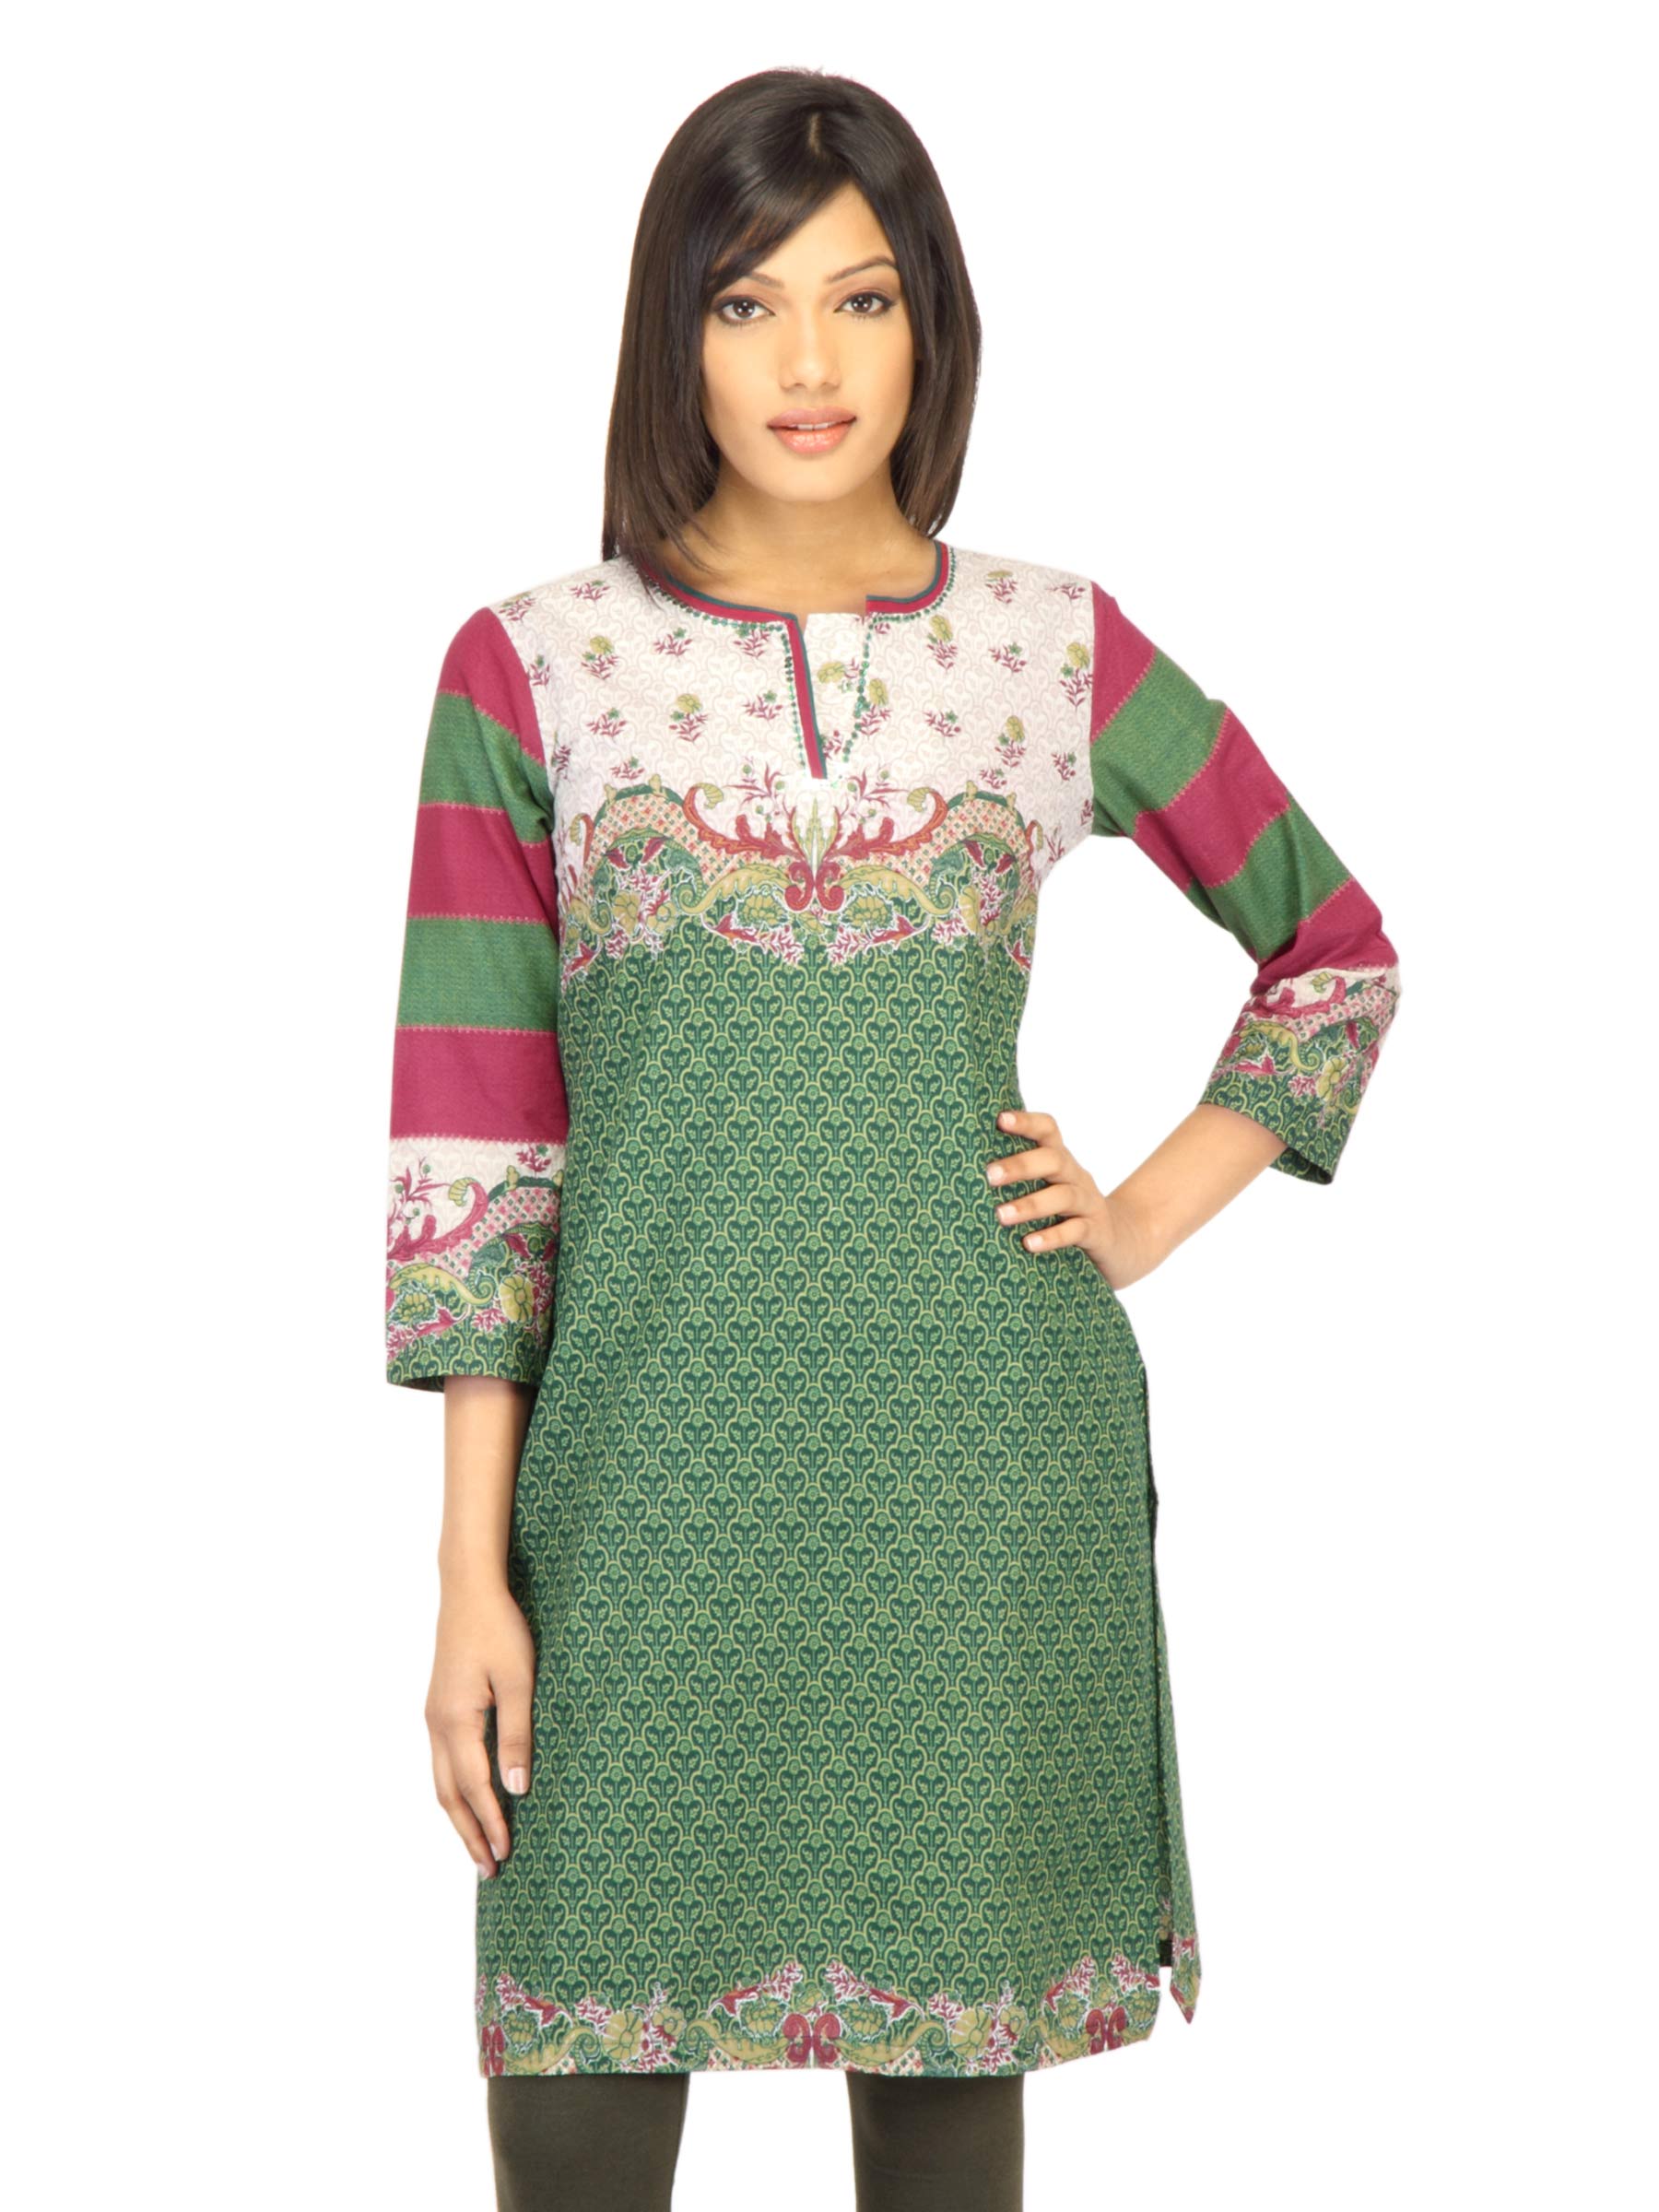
BIBA Women Printed Green Kurta
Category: Apparel / Topwear / Kurtas
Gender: Women
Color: Green
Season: Fall 2011
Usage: Ethnic